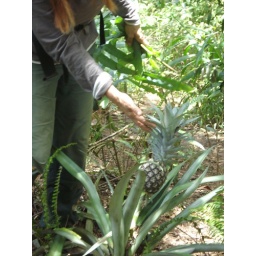
A pineapple that our tour guide planted in the rainforest. Breaking the myth that pineapples grow on trees.